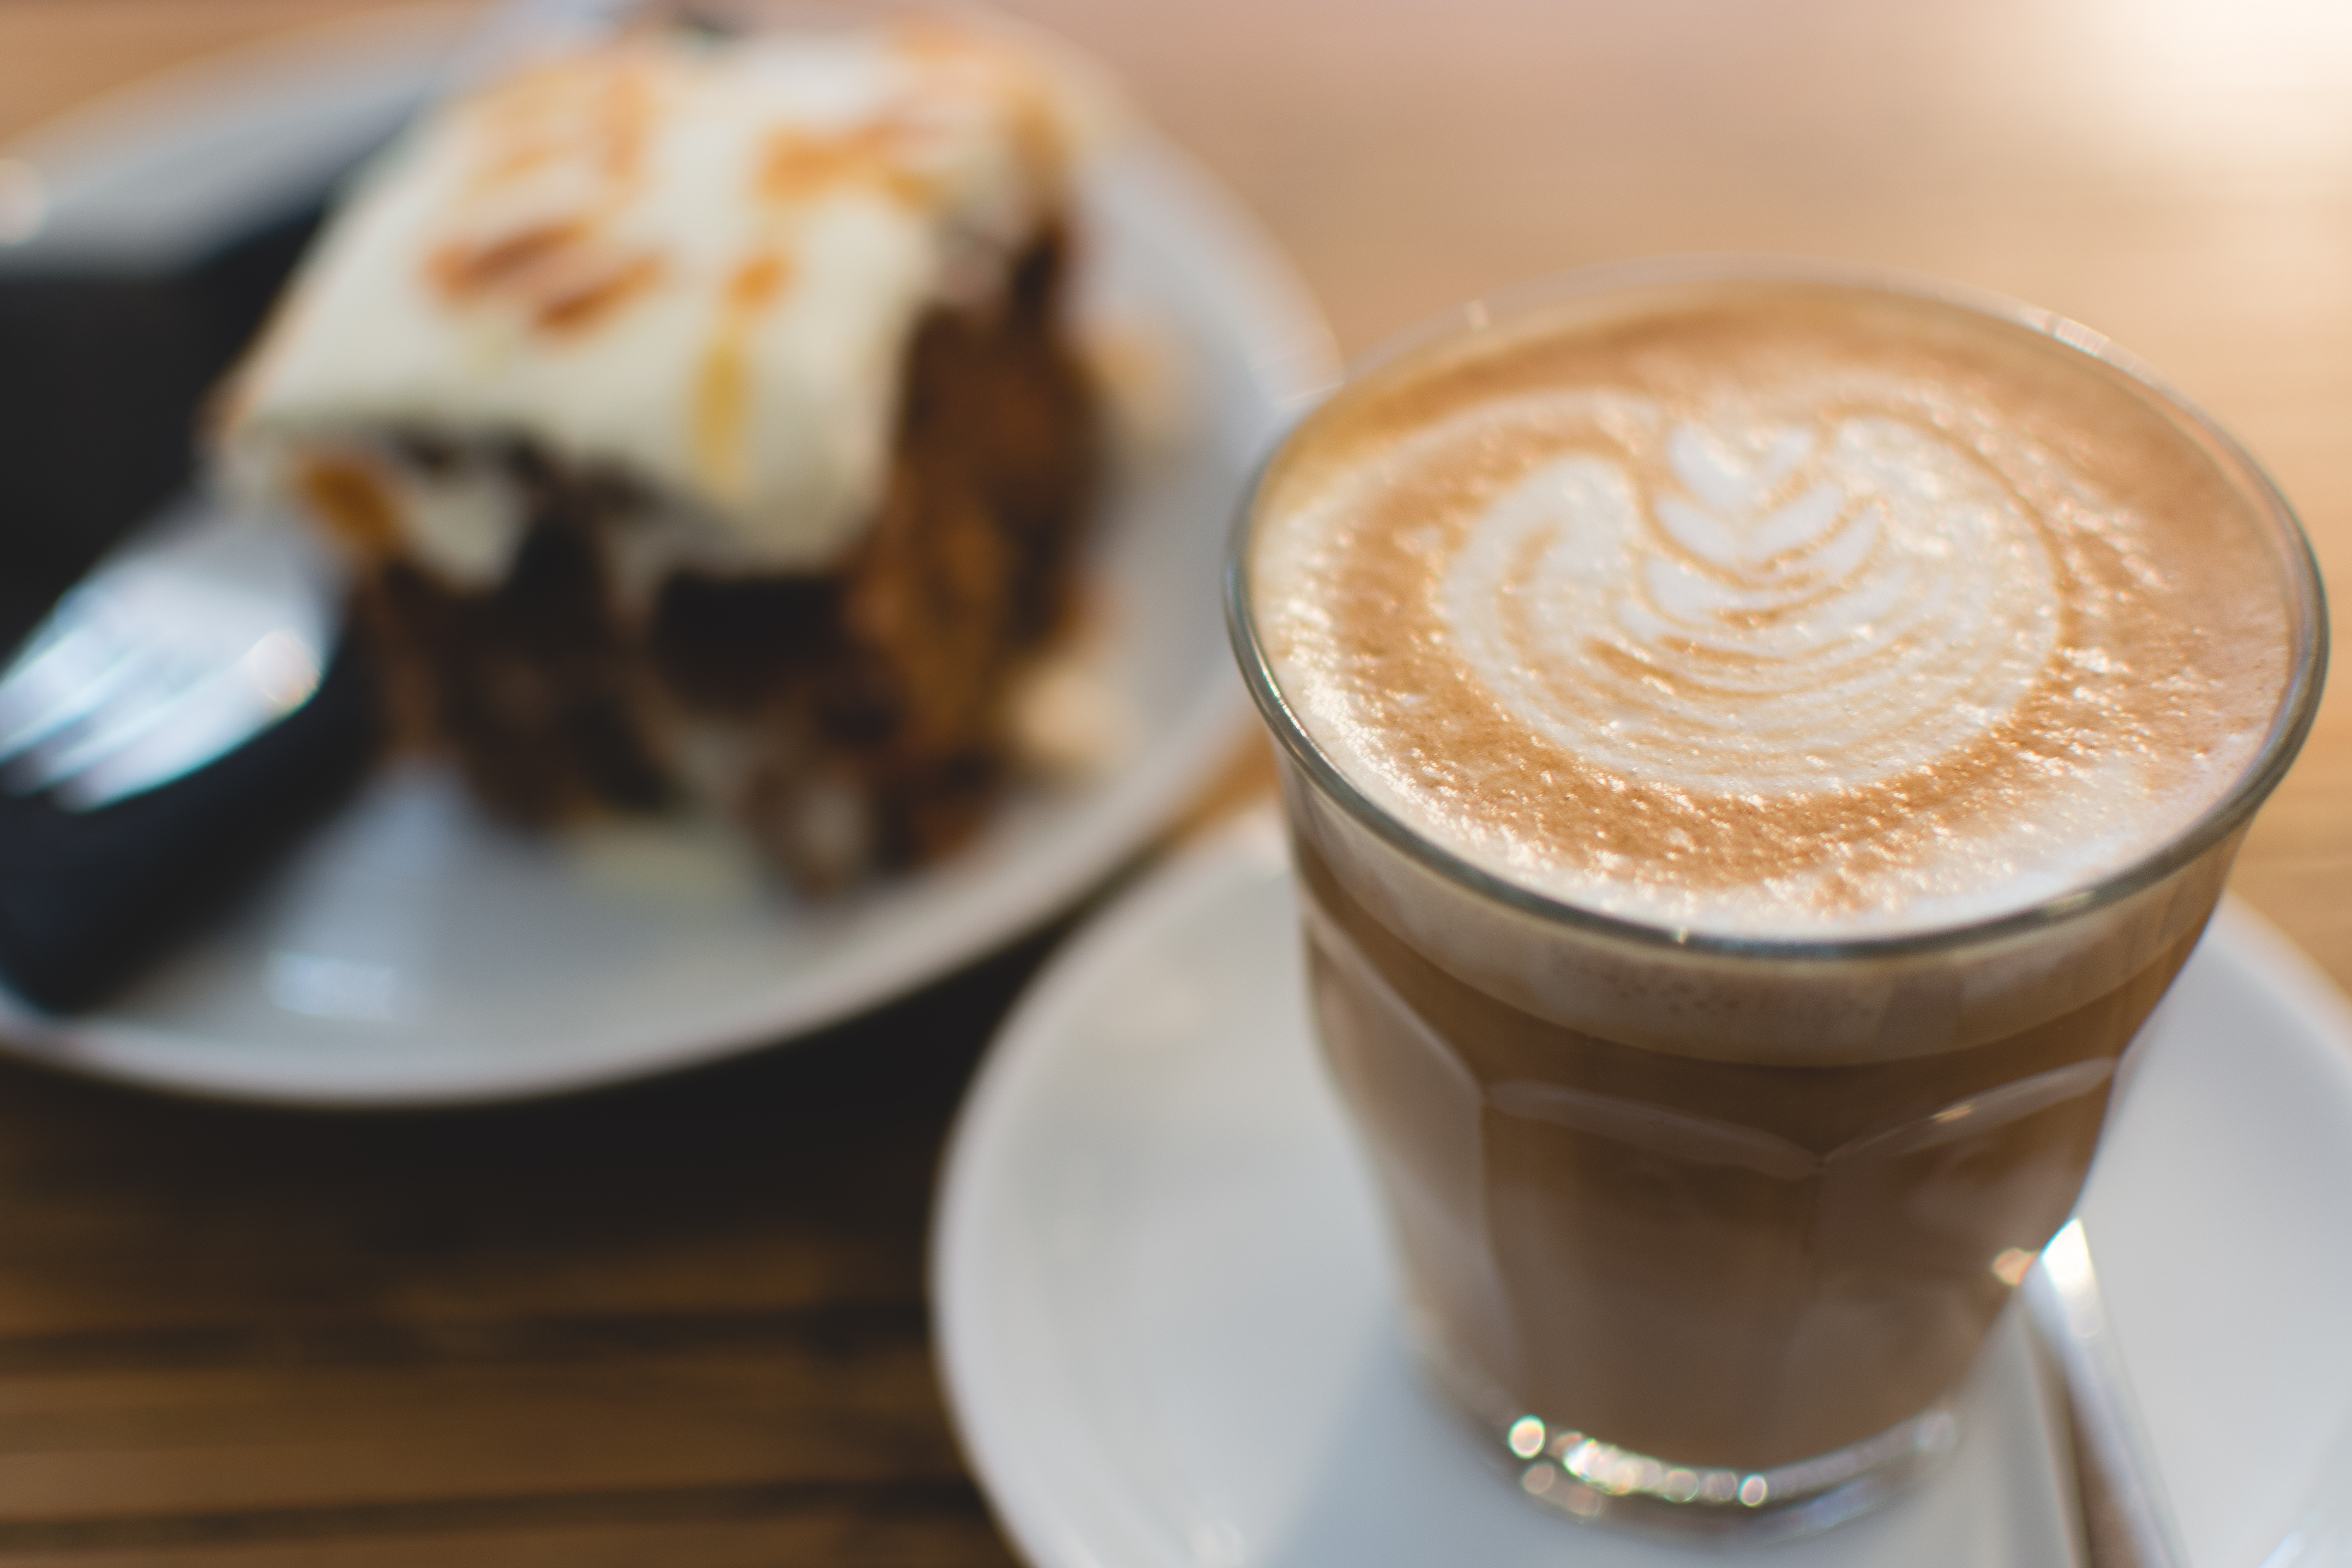
food, coffee, Espressino, drink, caff macchiato, wiener melange, marocchino, cortado, latte, dish, cafe au lait, mocaccino, cappuccino, white coffee, latte macchiato, ingredient, cuisine, hot chocolate, espresso, non alcoholic beverage, caffeine, frapp coffee, coffee milk, dessert, Espresso con panna, milkshake, sweetness, cream, flat white, cafe, iced coffee, cuban espresso, irish cream, cup